The West Australian

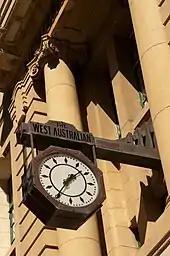
Clock on the former premises, Newspaper House, St Georges Terrace

In 1933, "The West Australian" moved to the purpose-built Newspaper House on St Georges Terrace in Perth. It included an office and publishing plant, and was a prominent landmark in the life of the city and state for more than 50 years. Newspaper House was vacated in the mid-1980s for the ill-fated "Westralia Square" redevelopment which was completed in 2012 under the name Brookfield Place. The editorial staff was temporarily relocated in a nearby office building. Recognised as part of an important heritage precinct, Newspaper House was scheduled for preservation and refurbishment. In 1988, larger and more modern accommodation for the paper's printing presses was commissioned in Osborne Park. In 1998, the editorial operations also moved to the Osborne Park complex.